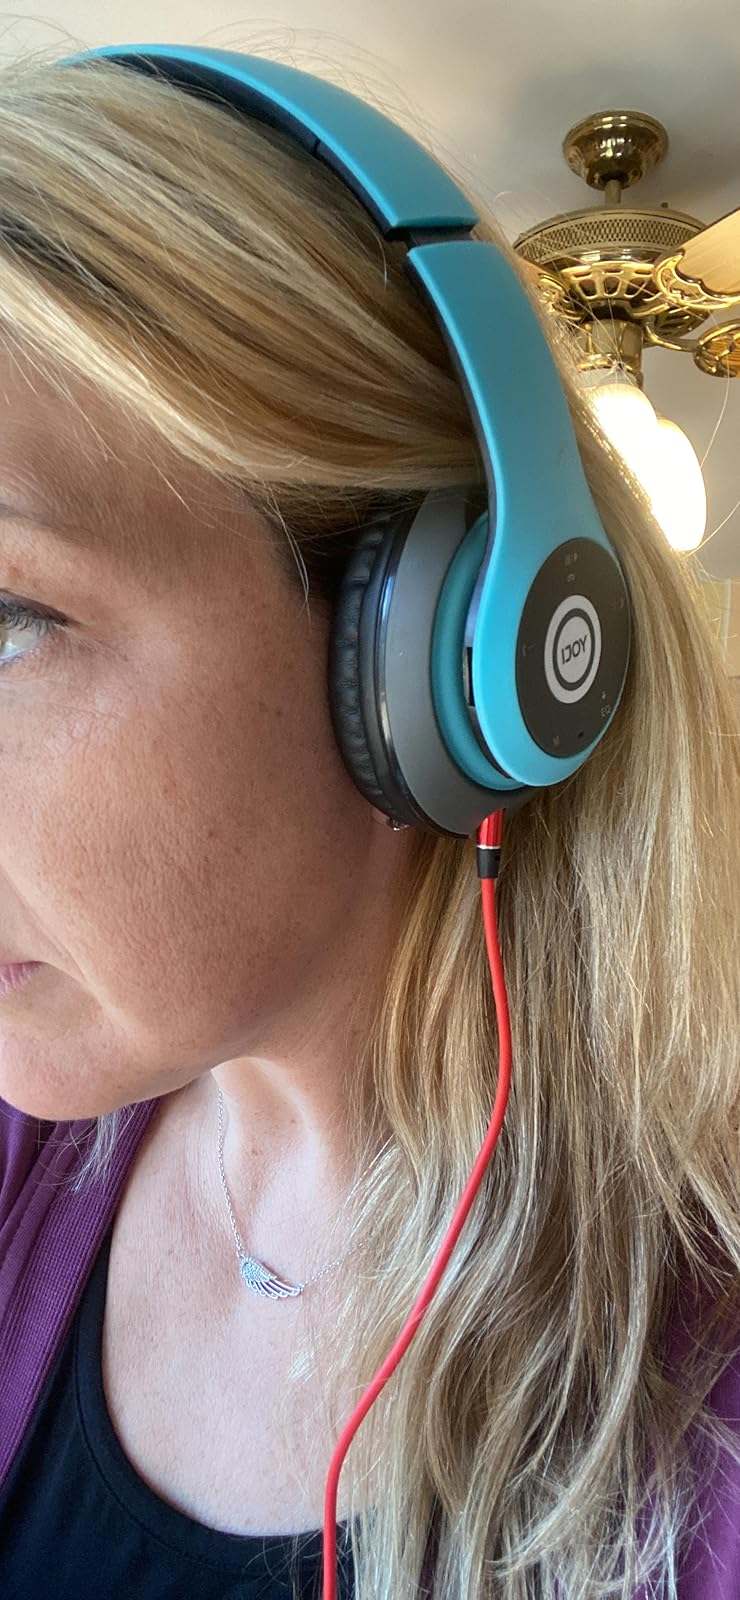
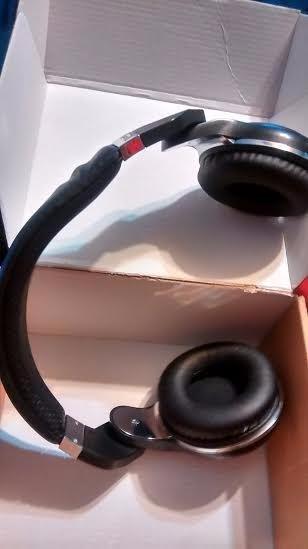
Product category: headphones
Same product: no